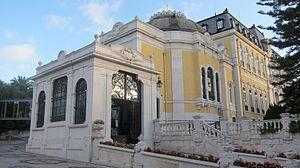
Cet article recense les monuments nationaux du district de Lisbonne, au Portugal.